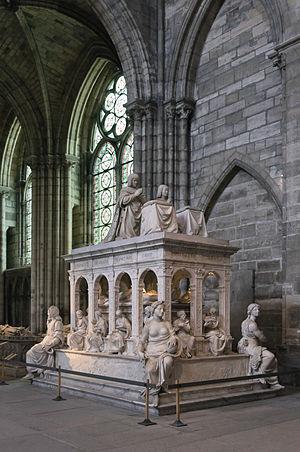
Le tombeau de Louis XII et Anne de Bretagne (XVIe siècle) dans la basilique Saint-Denis, France.
La basilique Saint-Denis est une église de style gothique située au centre de la ville de Saint-Denis, à 5 kilomètres au nord de Paris dans le département français de Seine-Saint-Denis en région Île-de-France.
La Bretagne, contrairement à la France et à sa Nécropole royale de la basilique de Saint-Denis, n'a jamais eu pour ses souverains un sanctuaire privilégié. Les rois et ducs de Bretagne reposent dans des lieux très éloignés les uns des autres. Cette dispersion tient d'abord au fait que le Royaume puis Duché de Bretagne n'avait pas de capitale définie. Puis, certains souverains de Bretagne ayant des ferveurs spéciales pour certaines abbayes qu'ils avaient fondées, décidèrent d'y reposer.
La nécropole royale de Saint-Denis, abrite les tombes de nombreux souverains francs et français, depuis Dagobert Iᵉʳ jusqu'à Louis XVIII. Cette nécropole se trouve dans la basilique Saint-Denis.